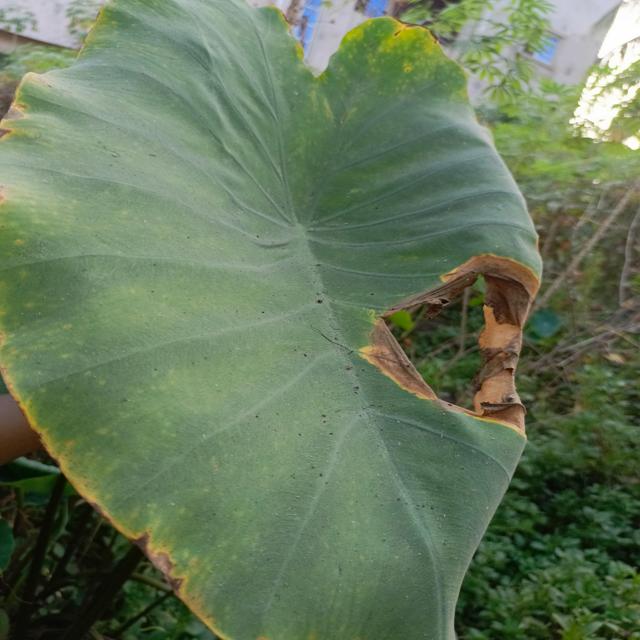
Label: Late_Blight